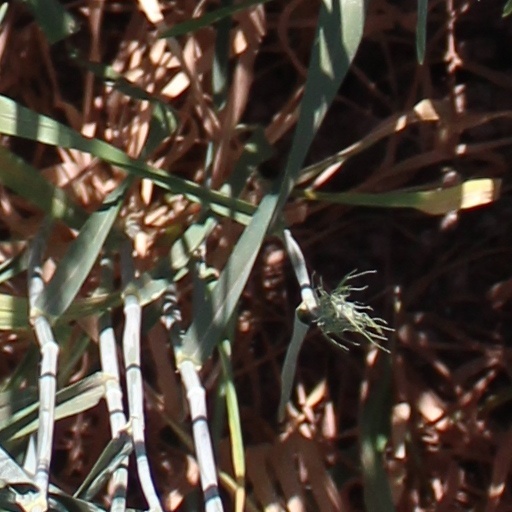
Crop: wheat